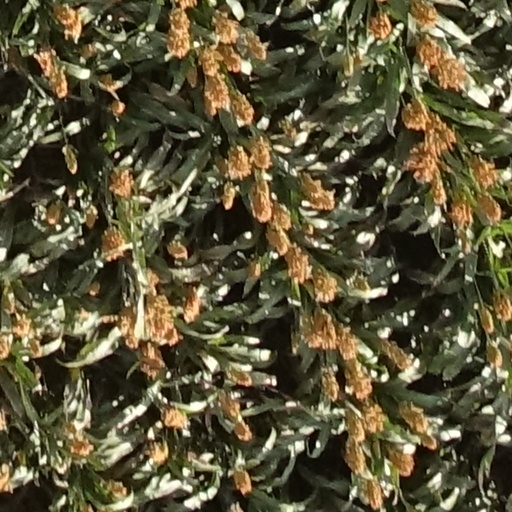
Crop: sorghum